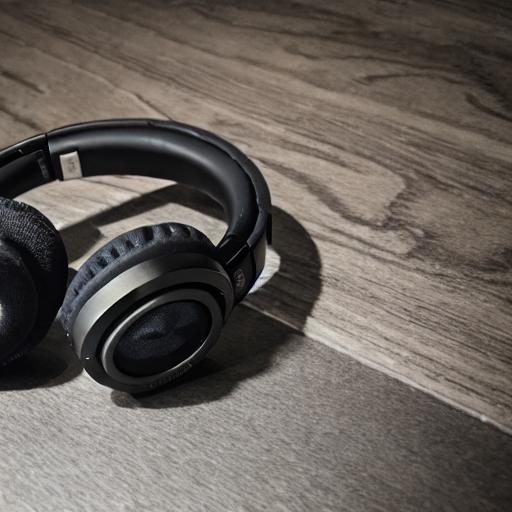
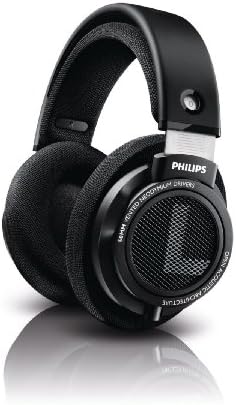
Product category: headphones
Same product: no